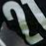
Number: 2